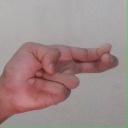
अक्षर: ह